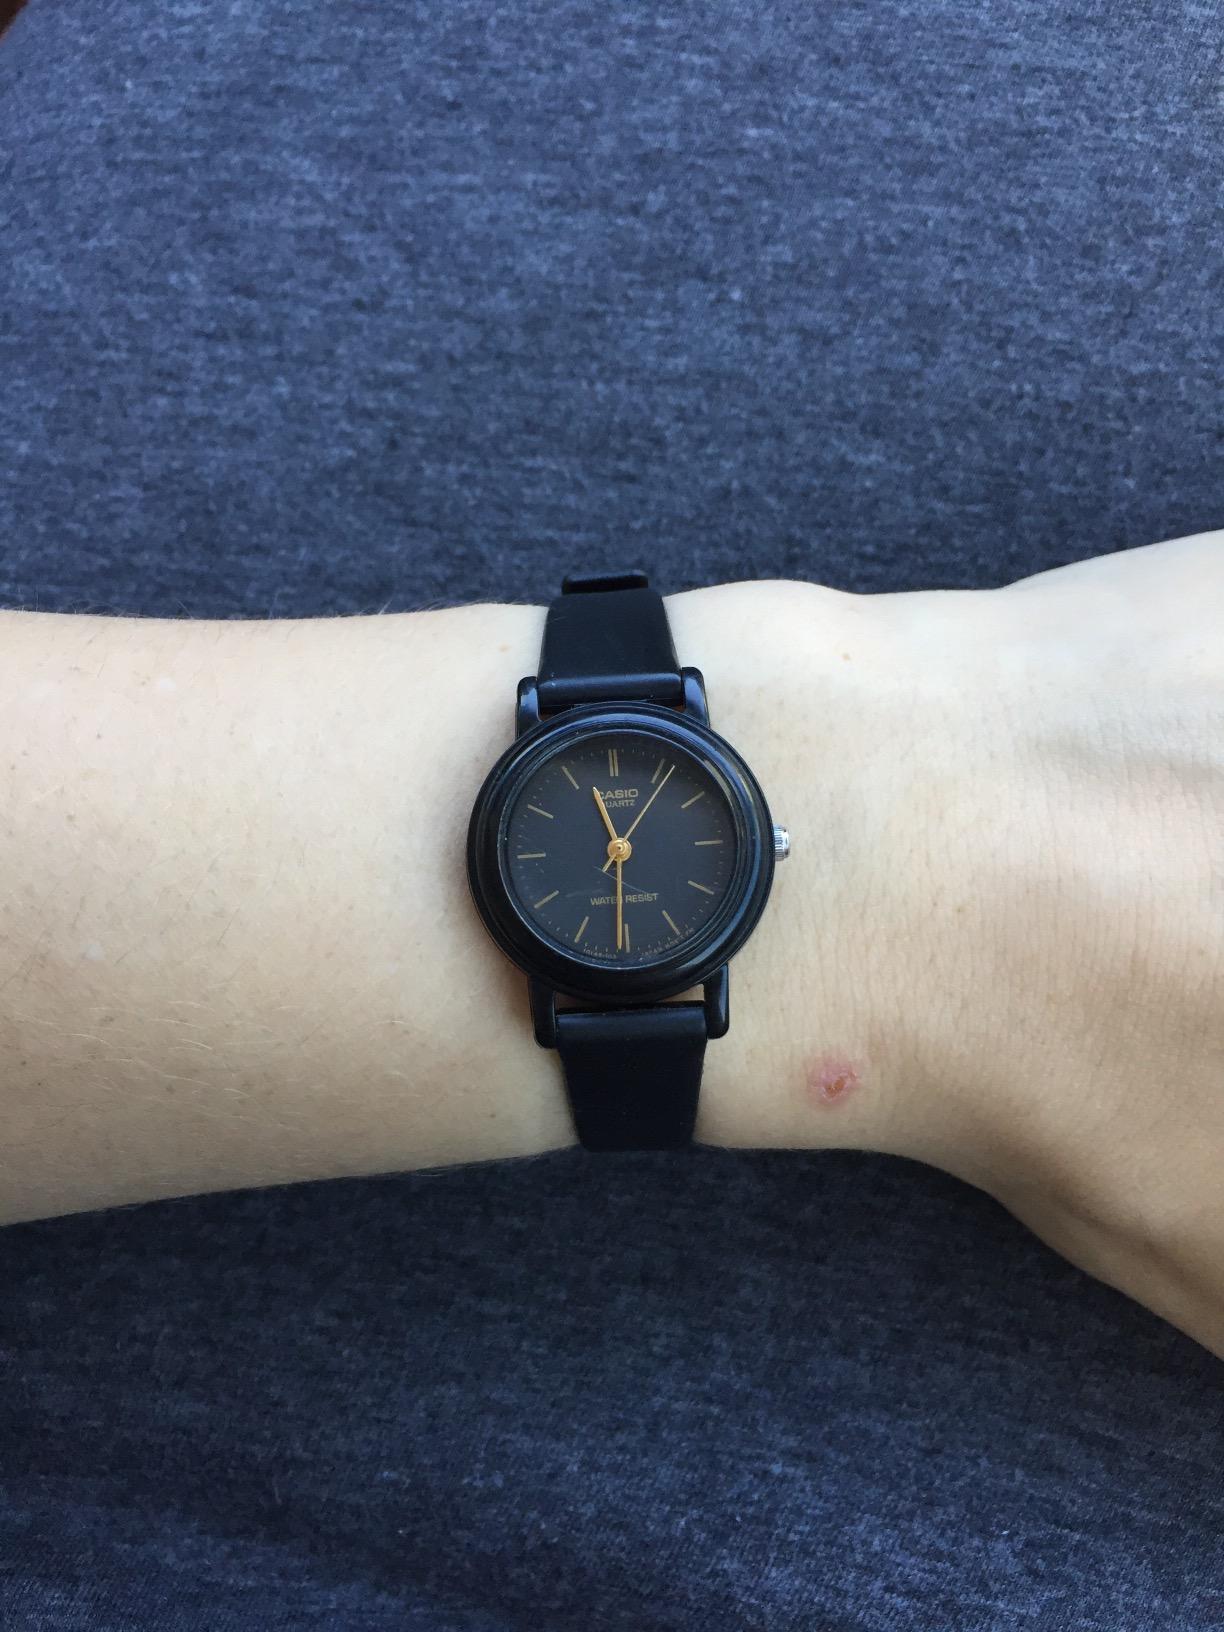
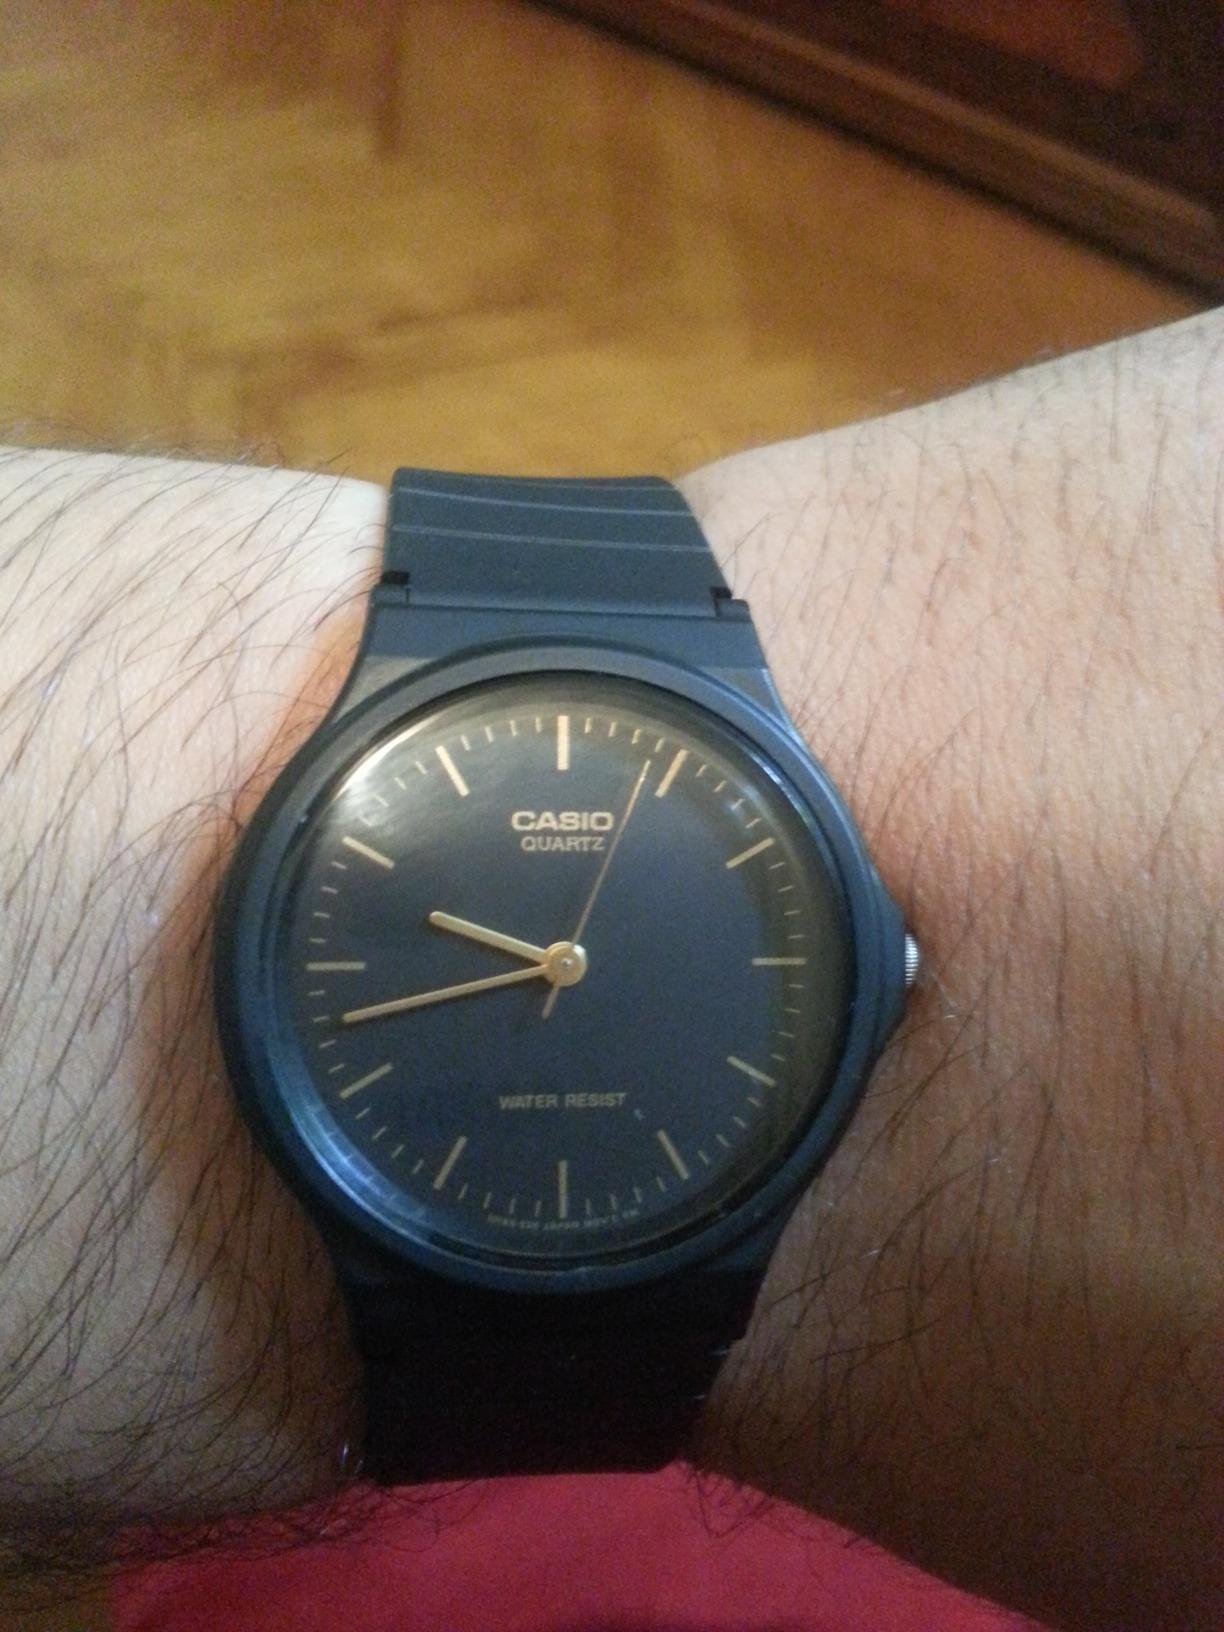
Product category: accessories_watch
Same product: no